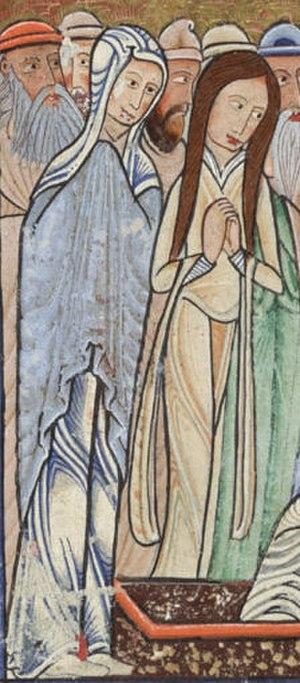
Augustin ou Le Maître est là est un roman-fleuve français de Joseph Malègue publié en 1933. Il raconte la vie d'Augustin Méridier, né à la fin des années 1880. Au cours de sa brève existence, cet esprit supérieur rencontre toutes les formes d'amour, complexes et extrêmes, et leurs chagrins.